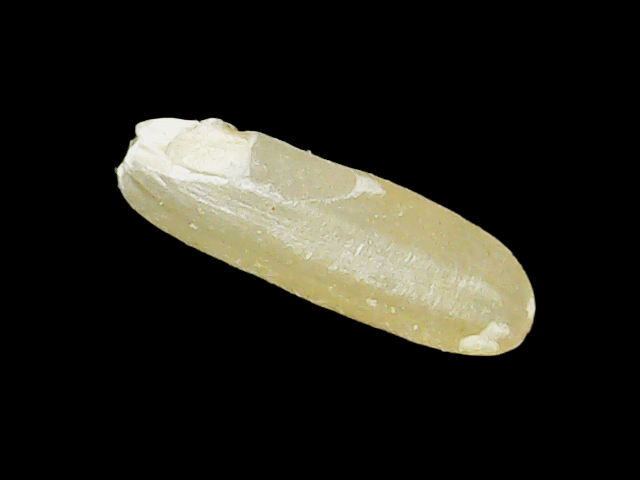
Rice variety: Binadhan16